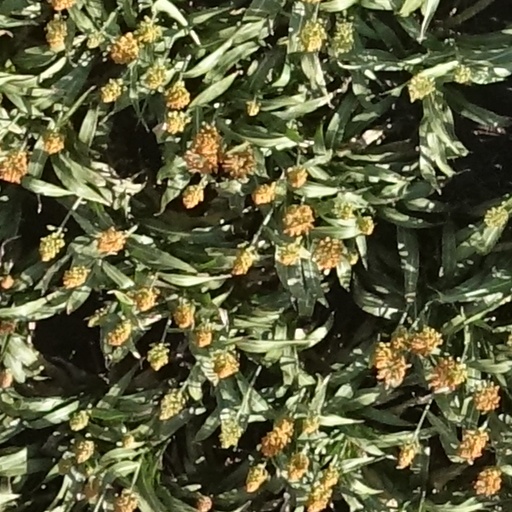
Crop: sorghum